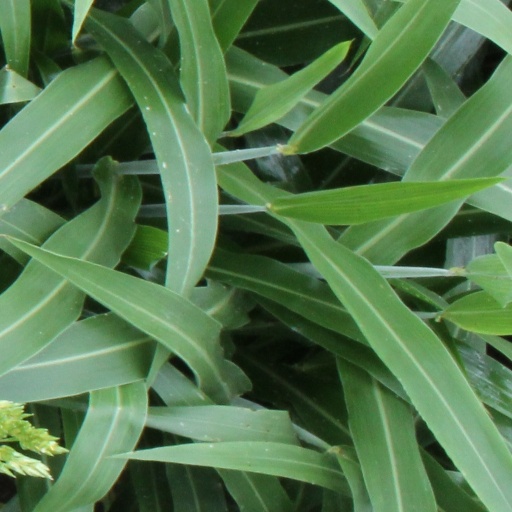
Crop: sorghum